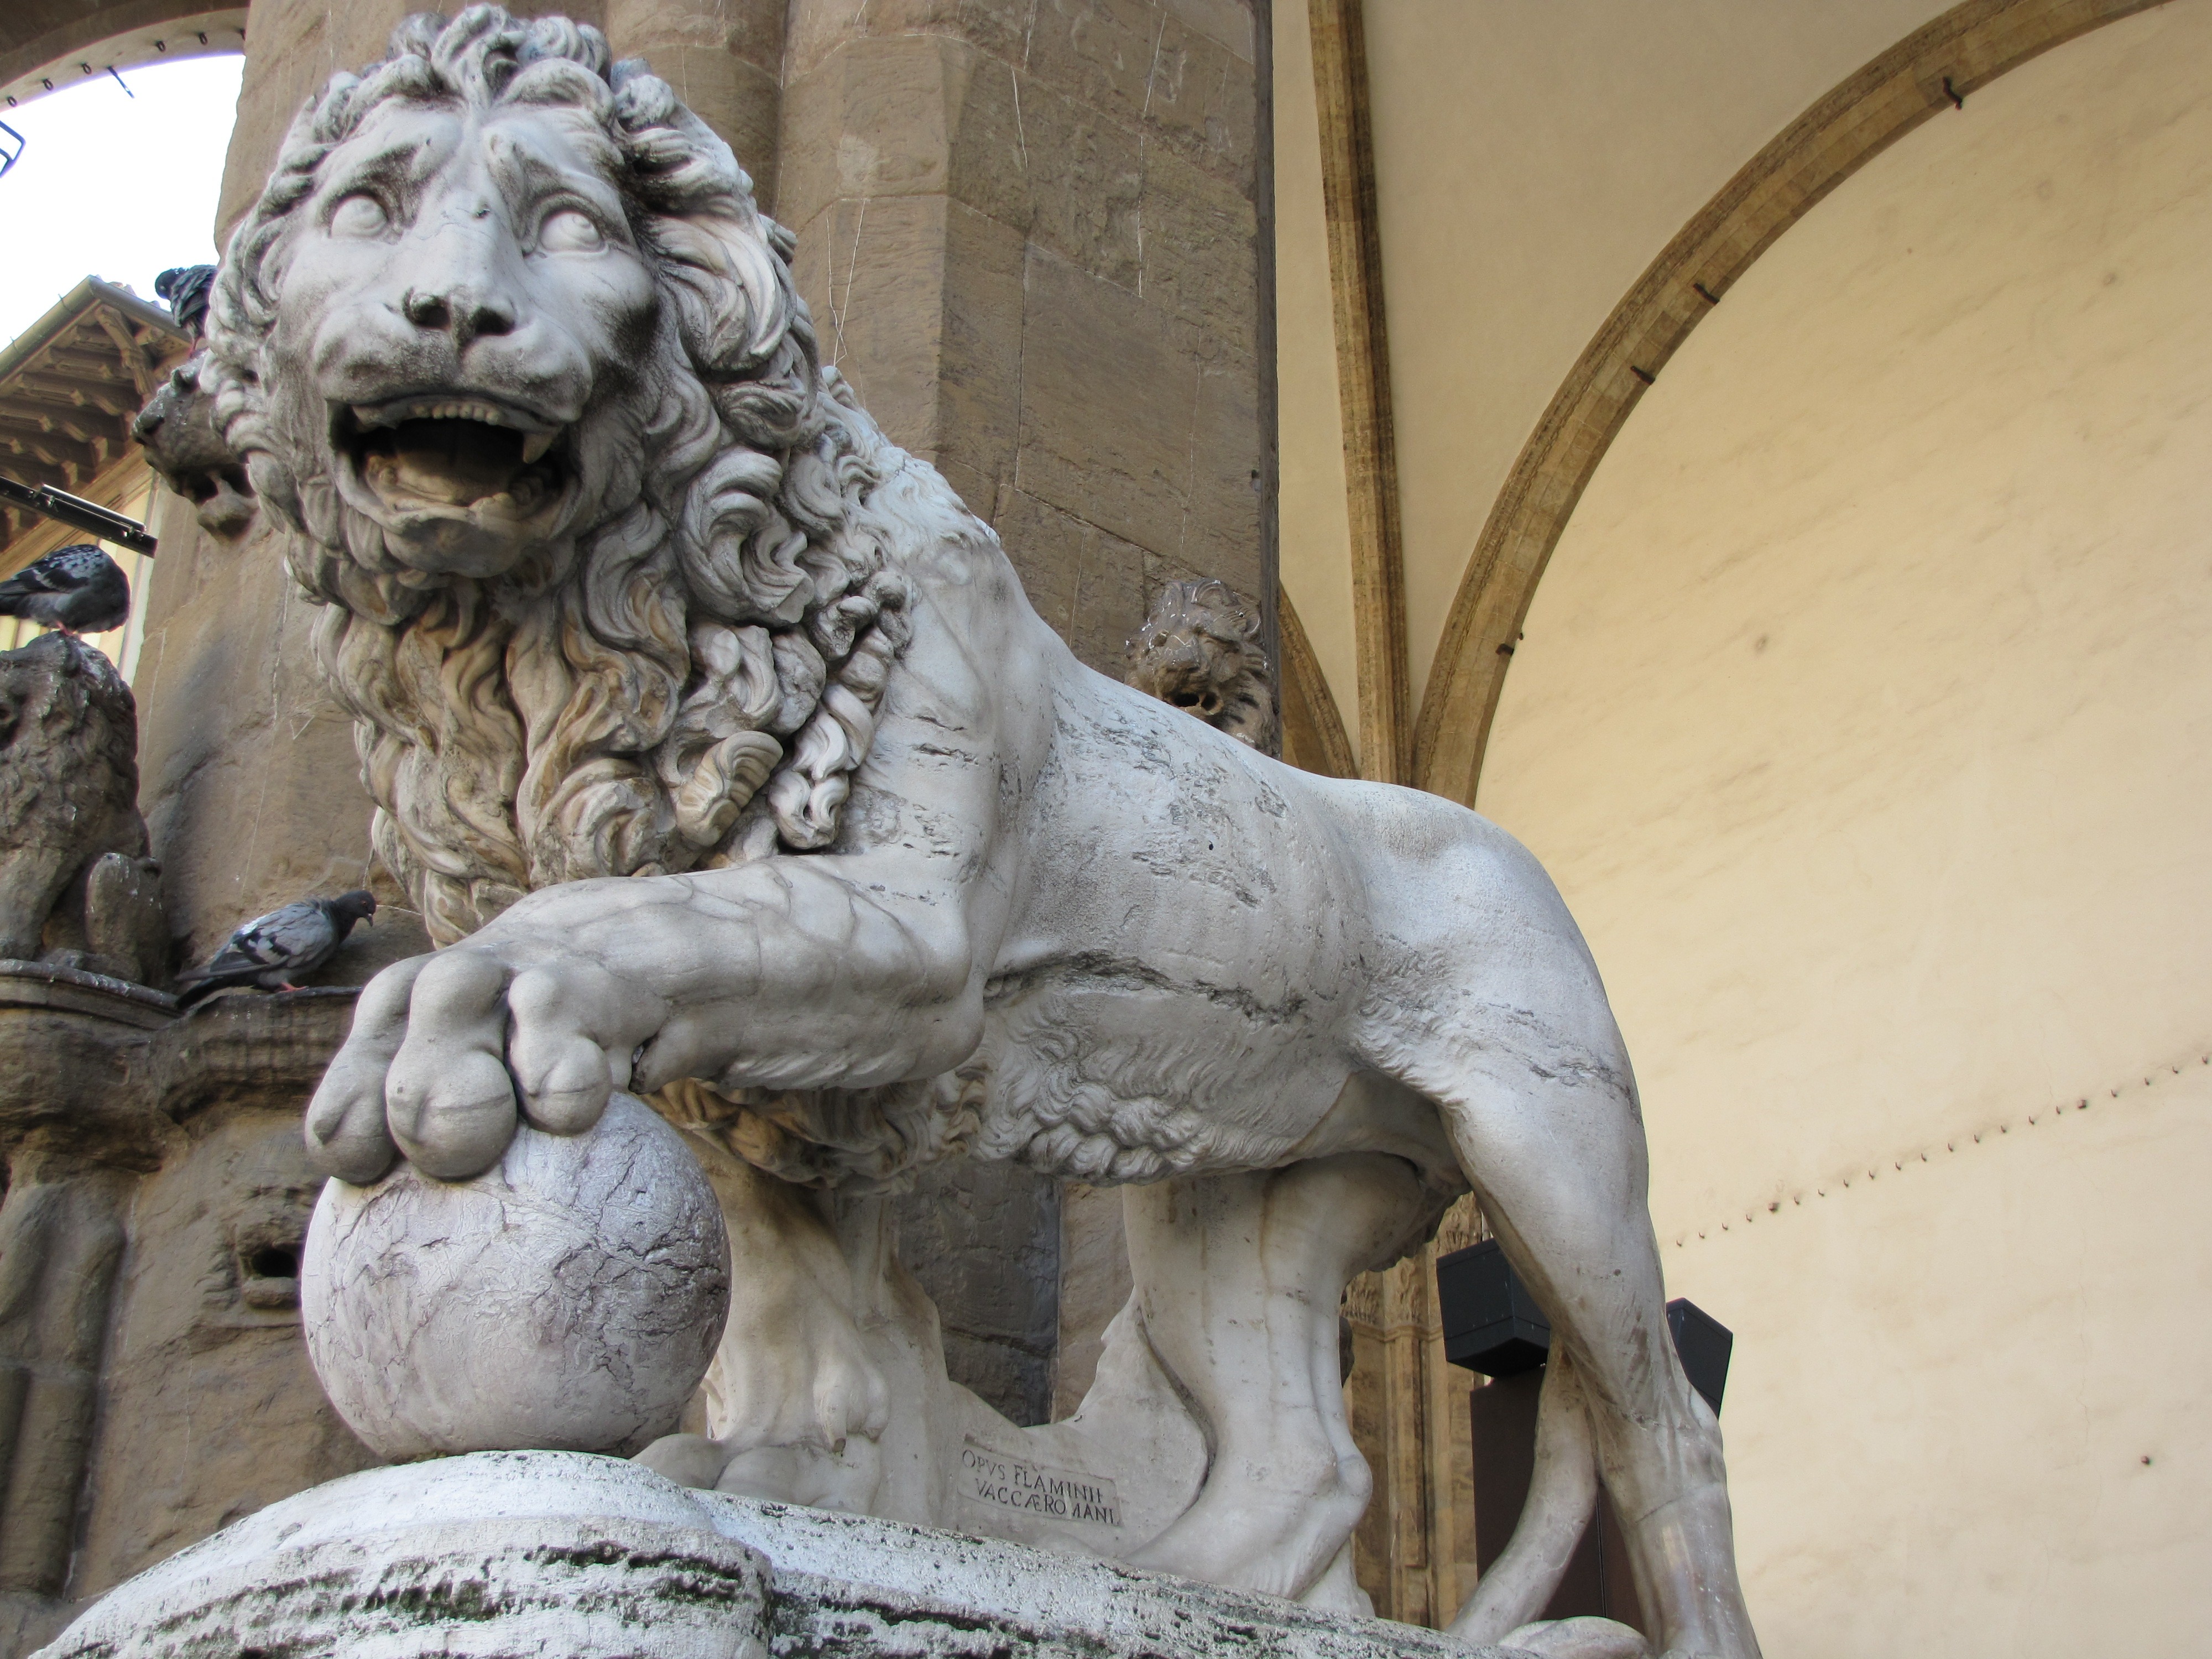
monument, statue, lion, gargoyle, sculpture, art, temple, carving, stone carving, ancient history, donatello's statue